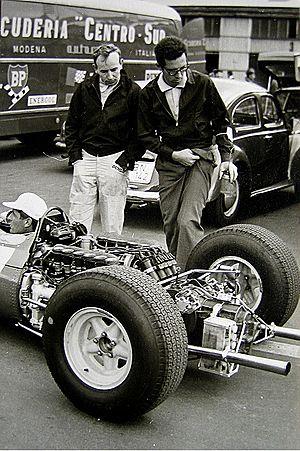
Mauro Forghieri est un ingénieur italien. Spécialisé dans la conception des voitures de course, il est célèbre pour avoir dirigé le département technique de la Scuderia Ferrari pendant plus de 20 ans.
John Norman Surtees est un ancien pilote motocycliste et automobile britannique, né le 11 février 1934 à Tatsfield dans le comté de Surrey en Angleterre et mort le 10 mars 2017 à Londres à l'âge de 83 ans.
La Formule 1, communément abrégée en F1, est une discipline de sport automobile considérée comme la catégorie reine de ce sport. Elle a pris au fil des ans une dimension mondiale et elle est, avec les Jeux olympiques et la Coupe du monde de football, l'un des événements sportifs les plus médiatisés.